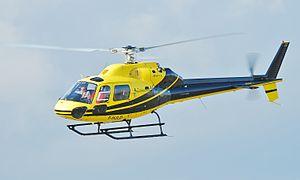
L'Aérospatiale AS350 Écureuil est un hélicoptère léger polyvalent développé par Aérospatiale, puis produit par Eurocopter depuis janvier 1990 et Airbus Helicopters à partir de janvier 2014 sous le nom H125.